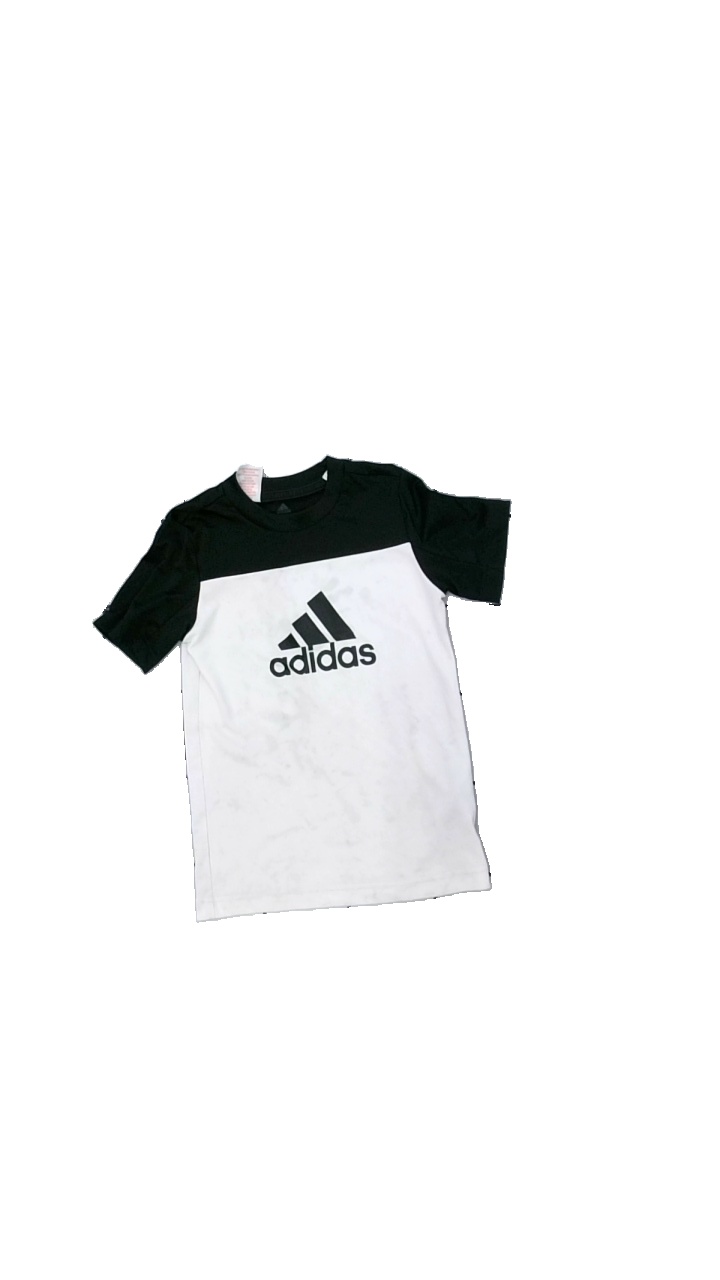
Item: T-shirt (Children)
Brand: Adidas
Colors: Black, White
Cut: Regular
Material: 100% cott
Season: All
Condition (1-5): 2
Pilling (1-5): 5
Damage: stains
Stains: Major
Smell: Minor
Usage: Export
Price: <50